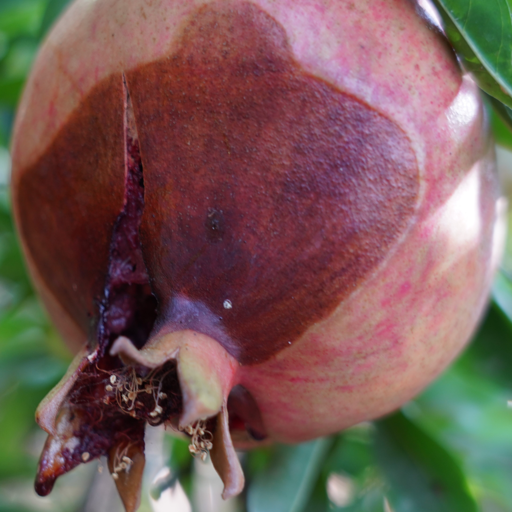
Label: Ectomyelois ceratoniae